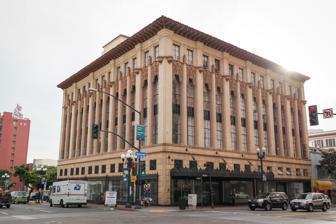
Building: Samuel I. Fox Building
Country: United States of America
Year built: 1929
Historic building in San Diego, California, U.S. Samuel I. Fox Building The building's exterior in 2014 General information Architectural style Art Deco Address 531 Broadway Town or city San Diego Country United States Coordinates 32°42′56″N 117°09′34″W / 32.71546°N 117.15953°W / 32.71546; -117.15953 Opened 1929 Design and construction Architect(s) William Templeton Johnson The Samuel I. Fox Building is an historic building located at 531 Broadway in San Diego 's Gaslamp Quarter , in the U.S. state of California . The Art Deco building was designed by William Templeton Johnson, and completed in 1929. See also Architecture portal California portal List of Gaslamp Quarter historic buildings References